Interior with a Man Reading a Letter and a Woman Sewing

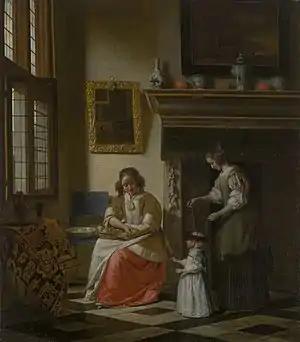
Two women teaching a child with a drop hat to walk, similar composition, same period

'Interior with a Man Reading a Letter and a Woman Sewing' shows pre-eminently De Hooch's fascination of the period for the subtle transitions between light and dark, especially for the contrast between delicate incoming sunlight and shadows. The structure is balanced and soothing, in clearly distinguished planes. In the centre of the composition, a woman is fully illuminated by a brightly entering sunlight, which brilliantly lights up her satin dress and bright red jacket, as well as the wicker basket of linen. Evidently, until shortly before the moment depicted, she was still busy with a sewing job, still on her lap, and stopped for a moment to listen to the entering man who has sat down on a chair to her left. This letter-reading man is emphatically shadowed by De Hooch, optically drawing attention directly to the woman.